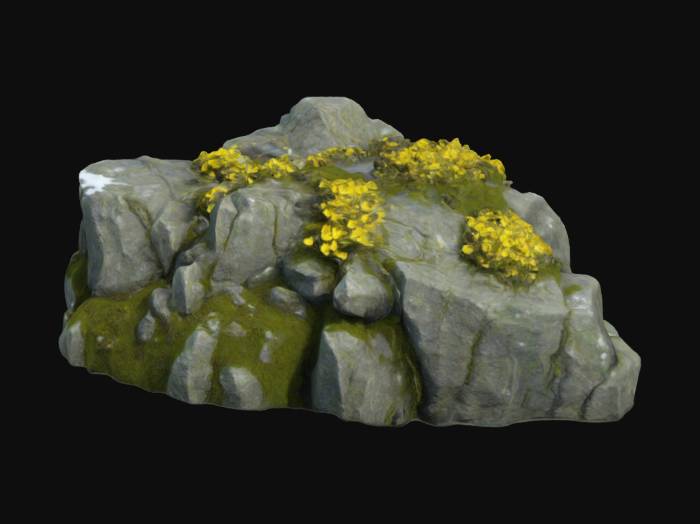
미적 점수 (1~10점): 6